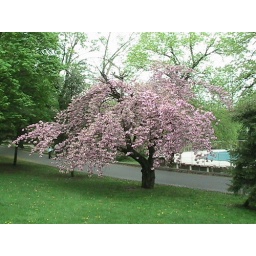
flower tree in colemans lebanon pa